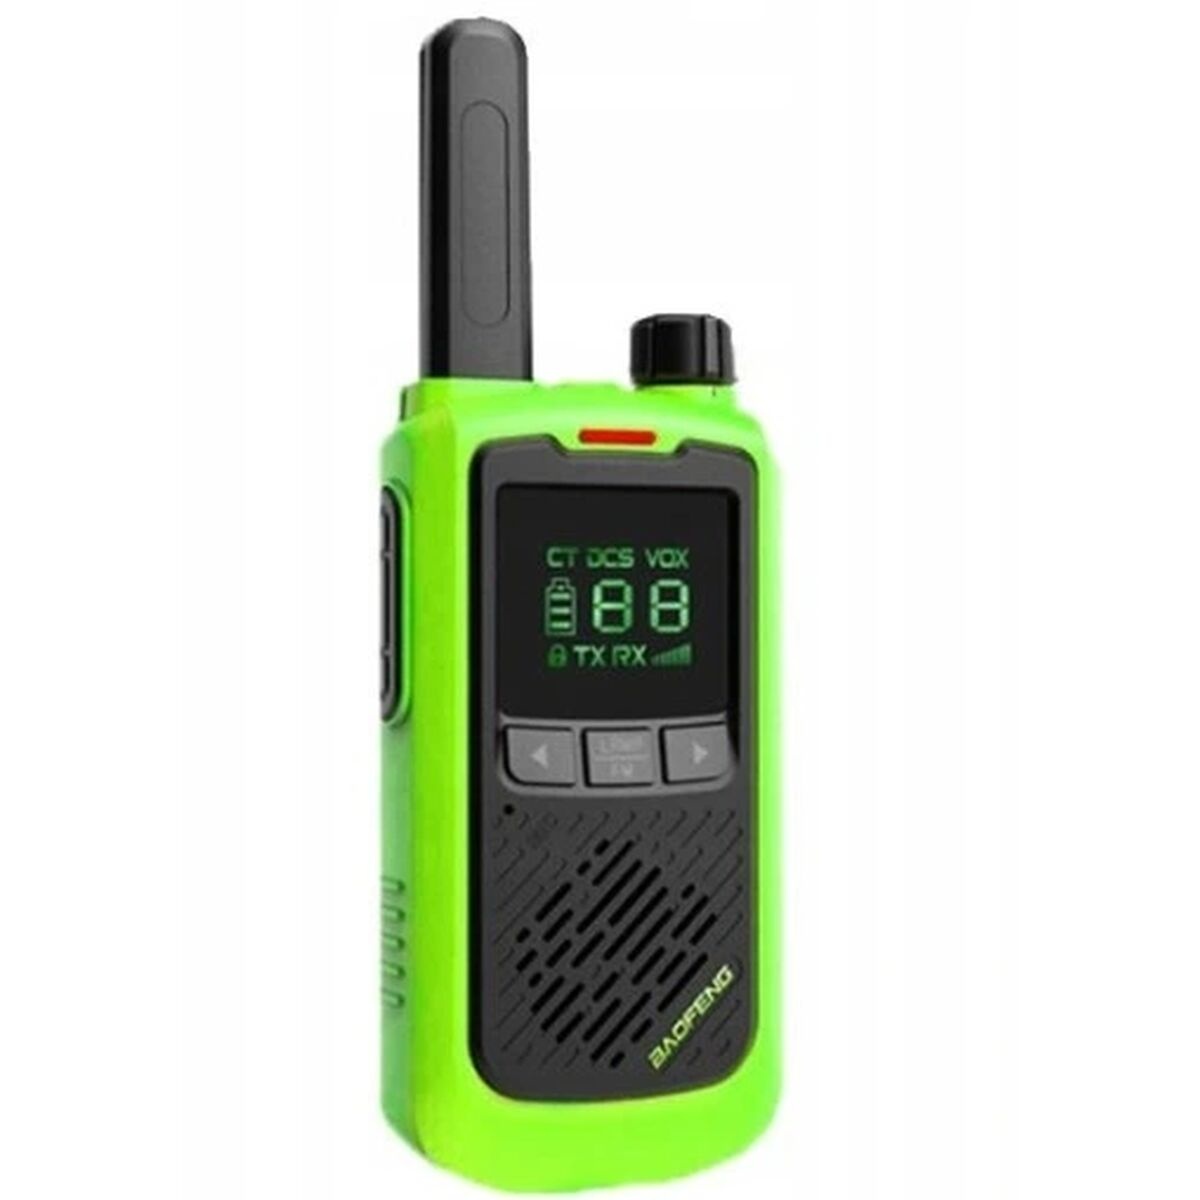
Walkie-Talkie Baofeng BF-T17
If you're passionate about IT and electronics , like being up to date on technology and don't miss even the slightest details, buy Walkie-Talkie Baofeng BF-T17 at an unbeatable price. Product with plug: Yes Type: Walkie-Talkie Type of plug: Plug EU Colour: Green Characteristics: Noise cancellation reduccion de ruido Wireless Battery capacity: 1500 mAh From 17,97 / u
Brand: Baofeng
Category: Electronics > Communications > Communication Radios > Two-Way Radios